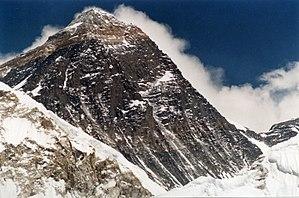
L'Everest, en tibétain : ཇོ་མོ་གླང་མ, Wylie : jo mo glang ma, THL : jomo lang ma parfois translitterré Chomolungma, en népalais : सगरमाथा, Sagarmāthā, aussi appelé mont Everest, est une montagne située dans la chaîne de l'Himalaya, à la frontière entre le Népal et la Chine.
Dans la seconde moitié du XIXᵉ siècle est apparue l'idée de record d'altitude en alpinisme, qui recouvre deux notions distinctes : soit le plus haut sommet gravi, soit la plus haute altitude atteinte. La course à ces deux records a battu son plein dans la première moitié du XXᵉ siècle, pour prendre fin le 29 mai 1953 avec l'ascension du plus haut sommet du globe, l'Everest, par Edmund Hillary et Tensing Norgay.